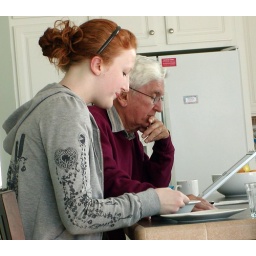
she, was eating her breakfast...he, having finished, was inspecting the laptop with interest ...together, spending time side by side...